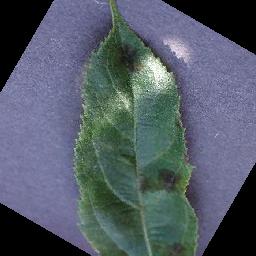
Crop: apple
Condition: scab